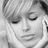
Emotion: sad